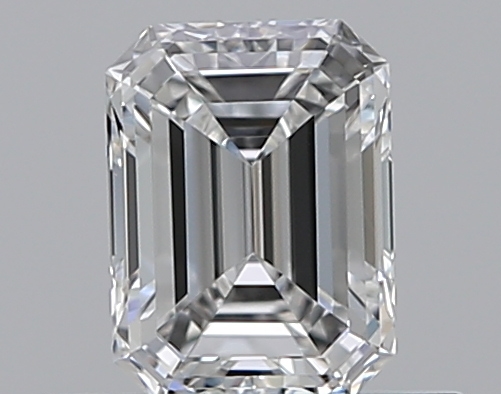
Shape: emerald
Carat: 0.51
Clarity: IF
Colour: E
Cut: EX
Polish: EX
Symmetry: VG
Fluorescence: N
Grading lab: GIA
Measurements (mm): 5.38 x 4.01 x 2.6